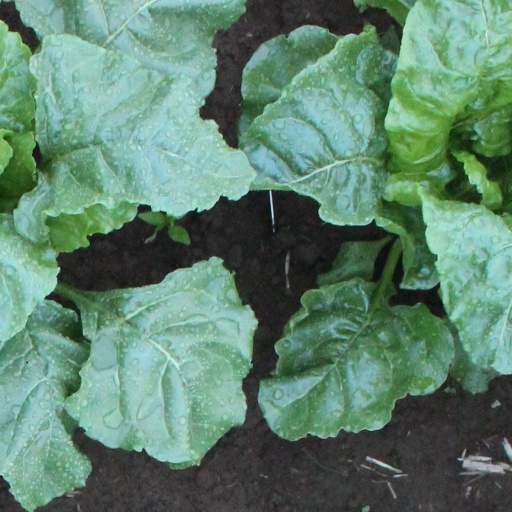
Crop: sugar beet